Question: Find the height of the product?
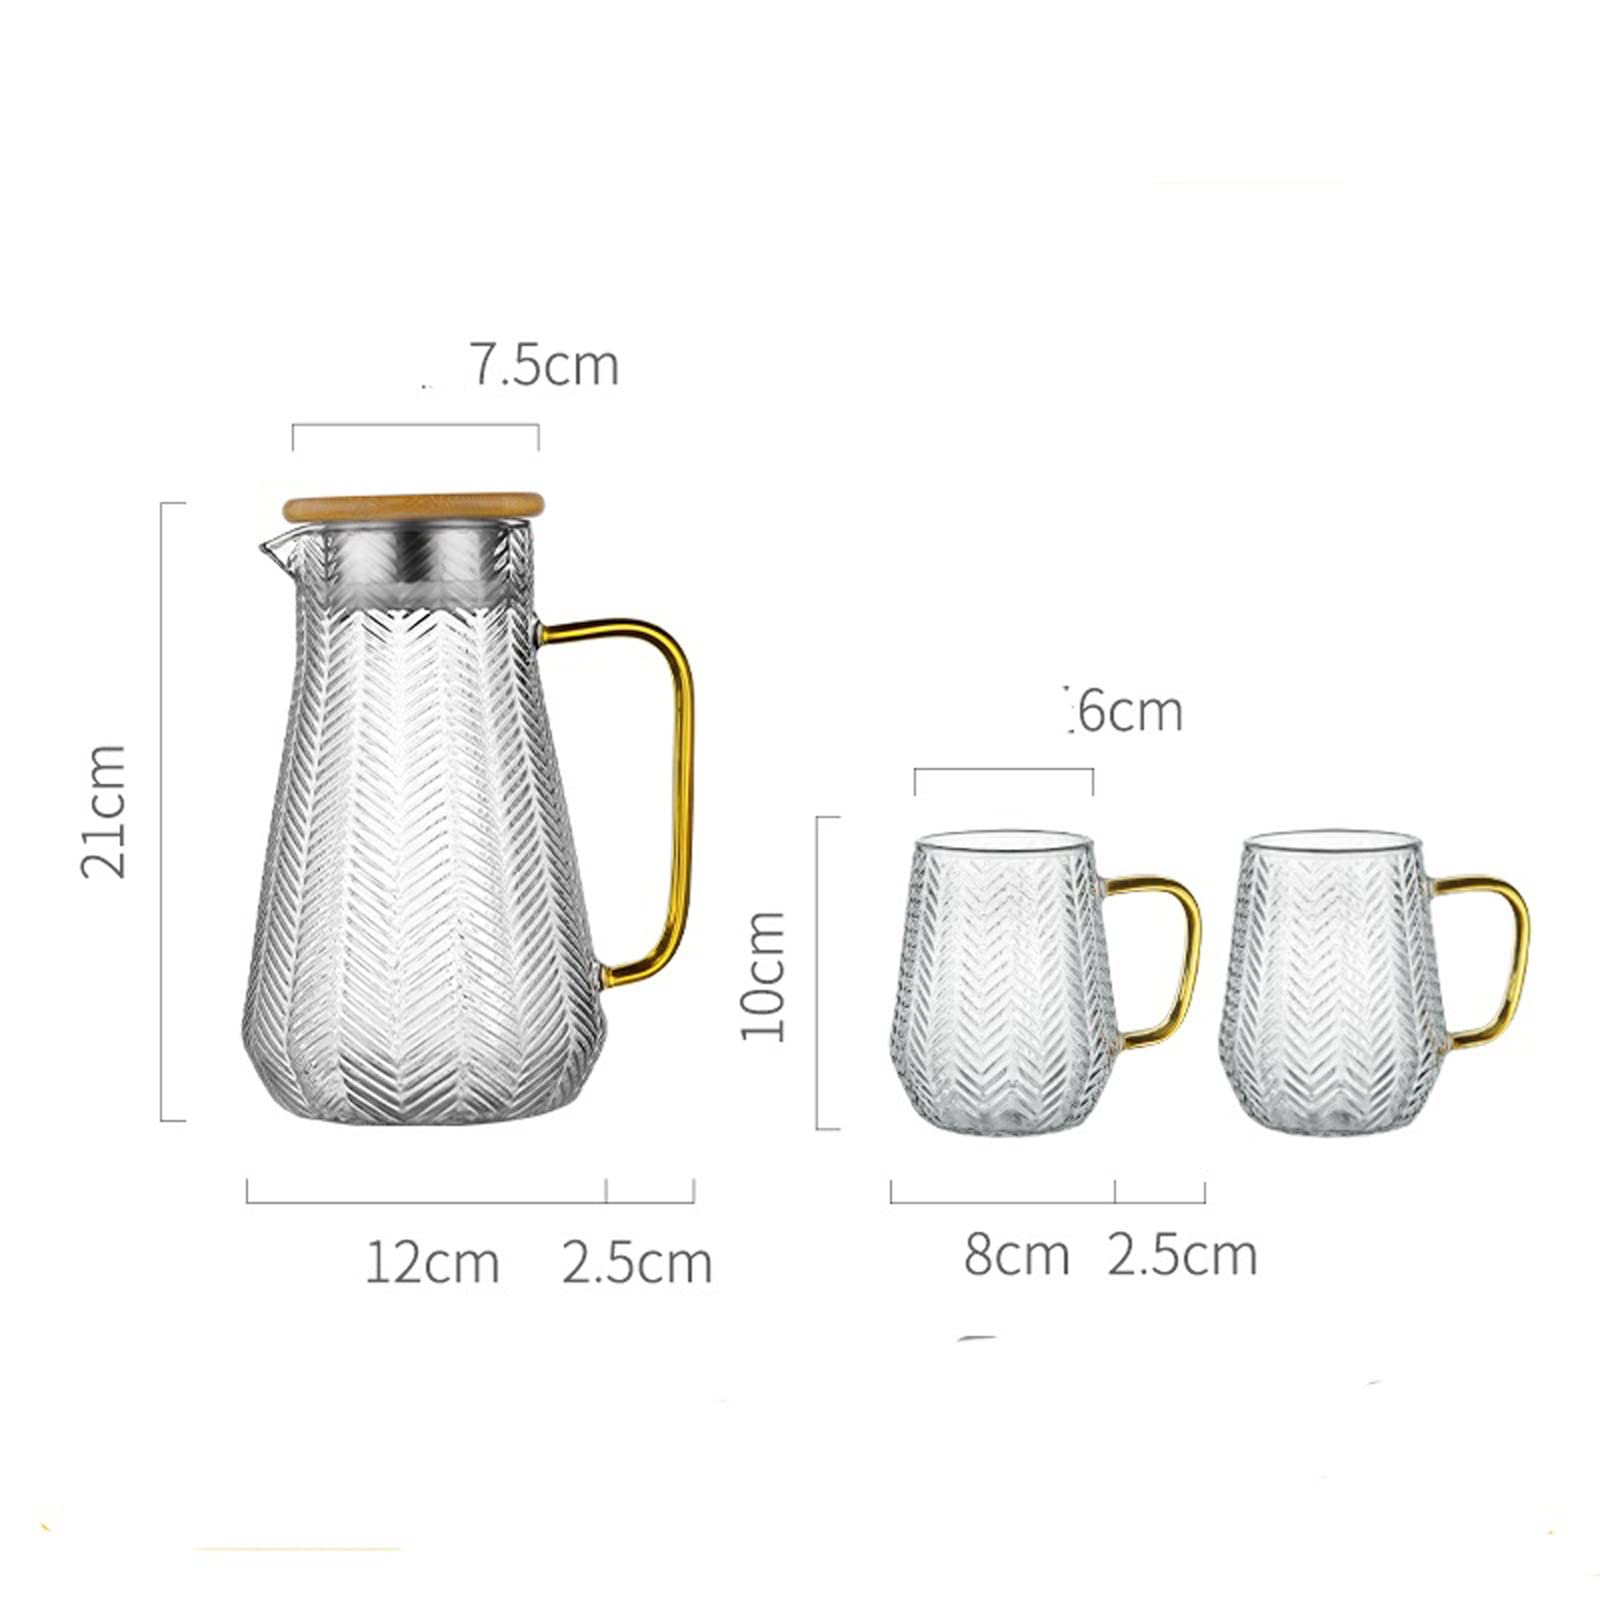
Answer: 21.0 centimetre